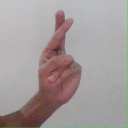
अक्षर: र